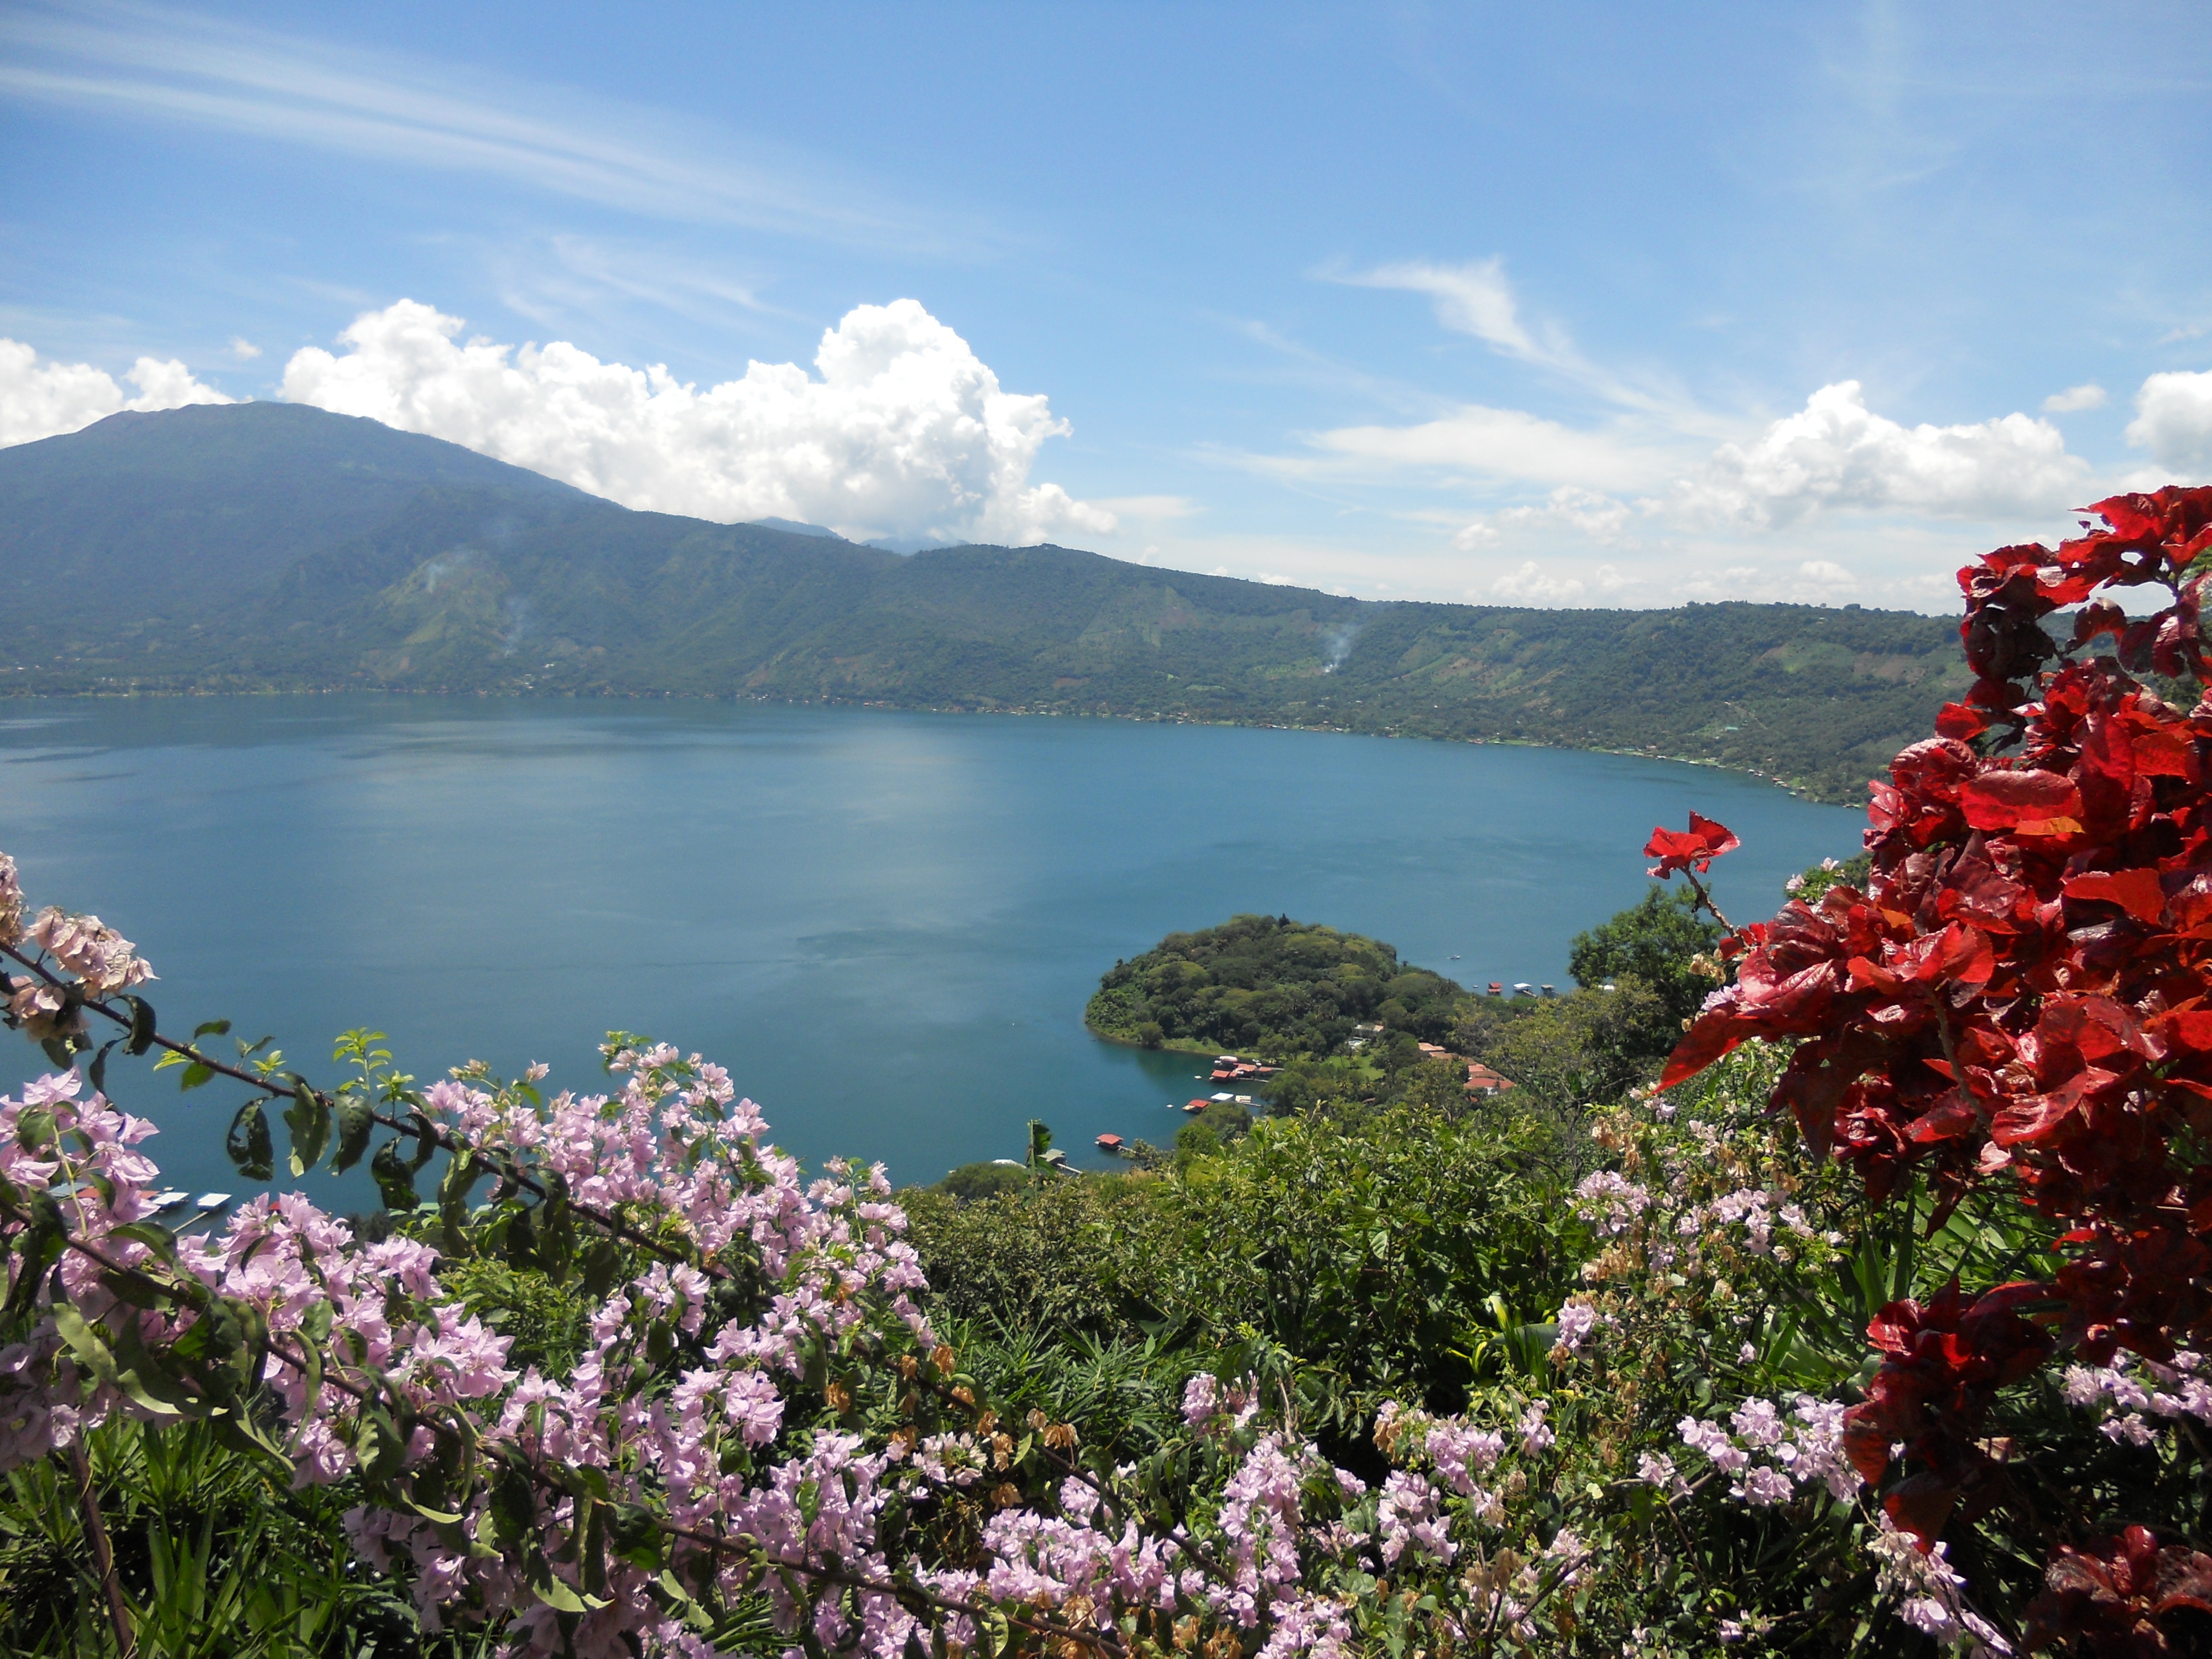
beach, landscape, sea, nature, ocean, horizon, mountain, sky, sun, sunset, meadow, flower, lake, mountain range, mediterranean, fisherman, peaceful, peace, holiday, serene, fjord, zen, wildflower, background, boats, landscapes, viewpoint, loch, buoys, el salvador, costa del sol, santa ana, screen saver, costa brava, girona, salvador dali, mountainous landforms, coatepeque, the congo, liberty harbour